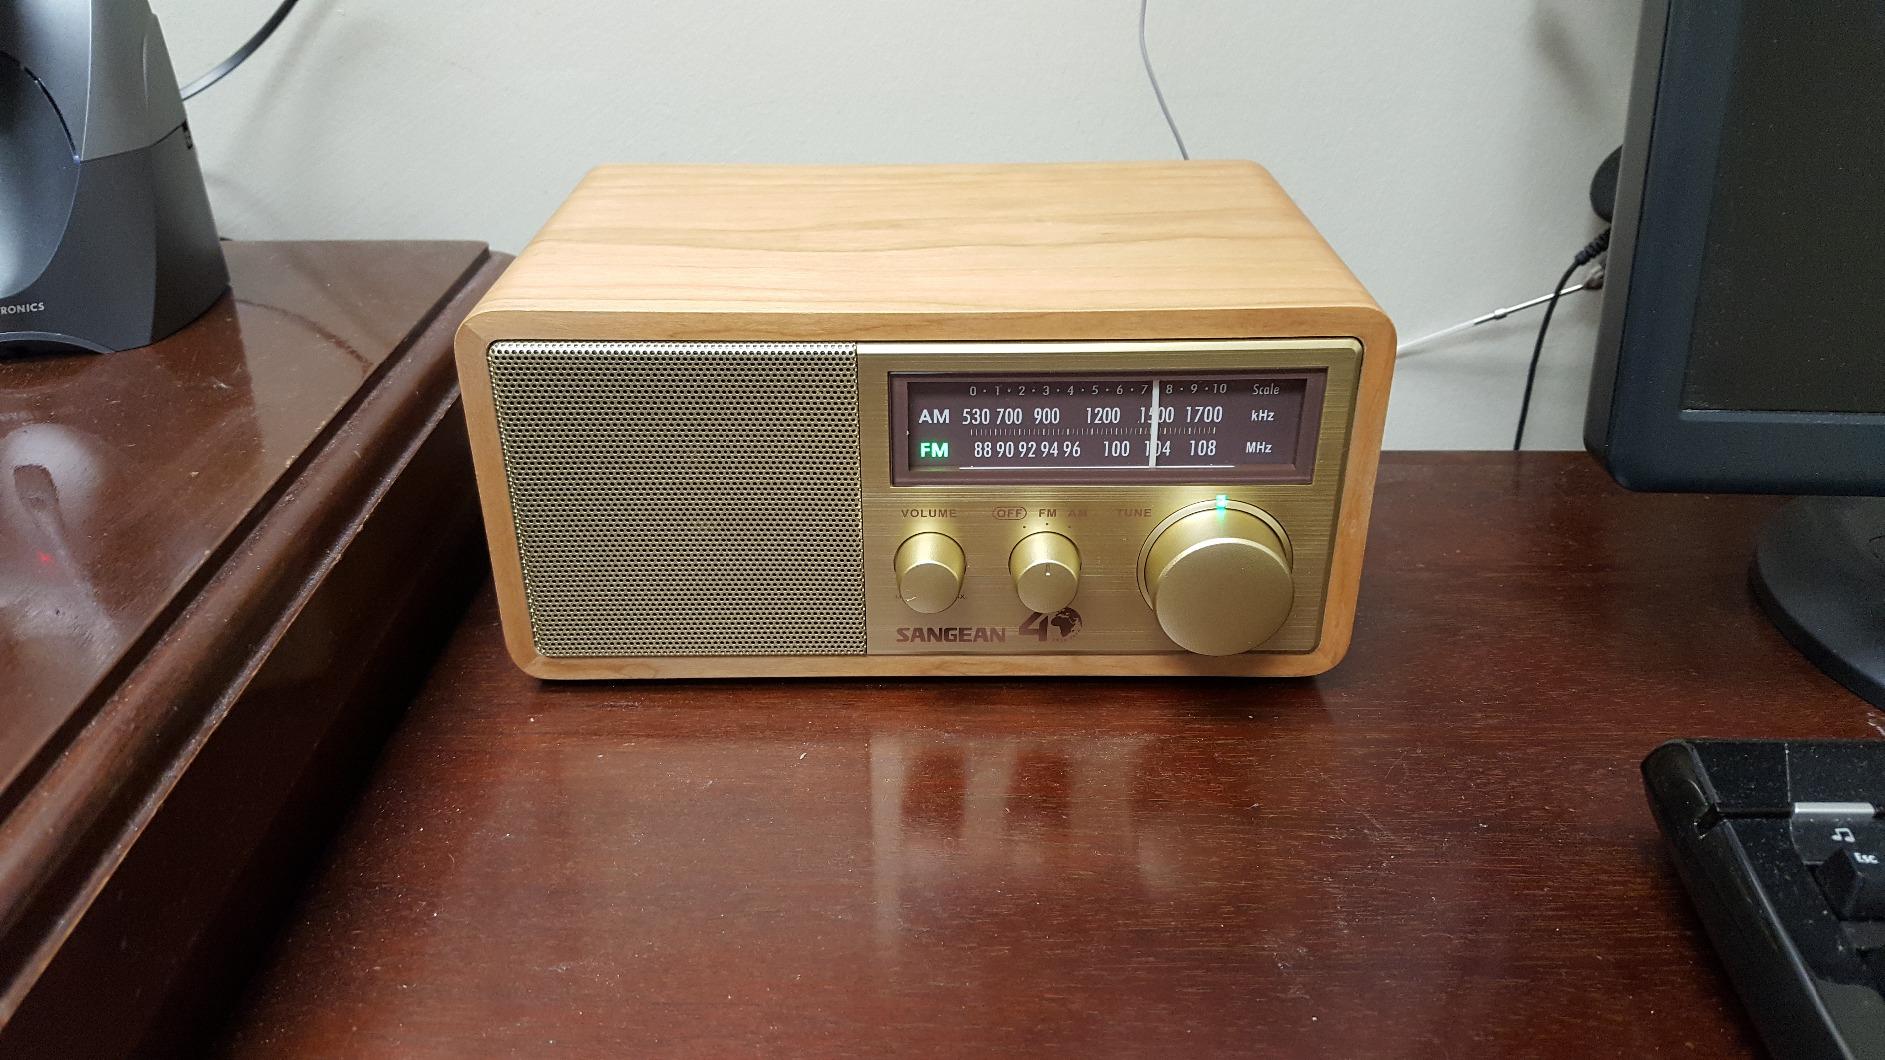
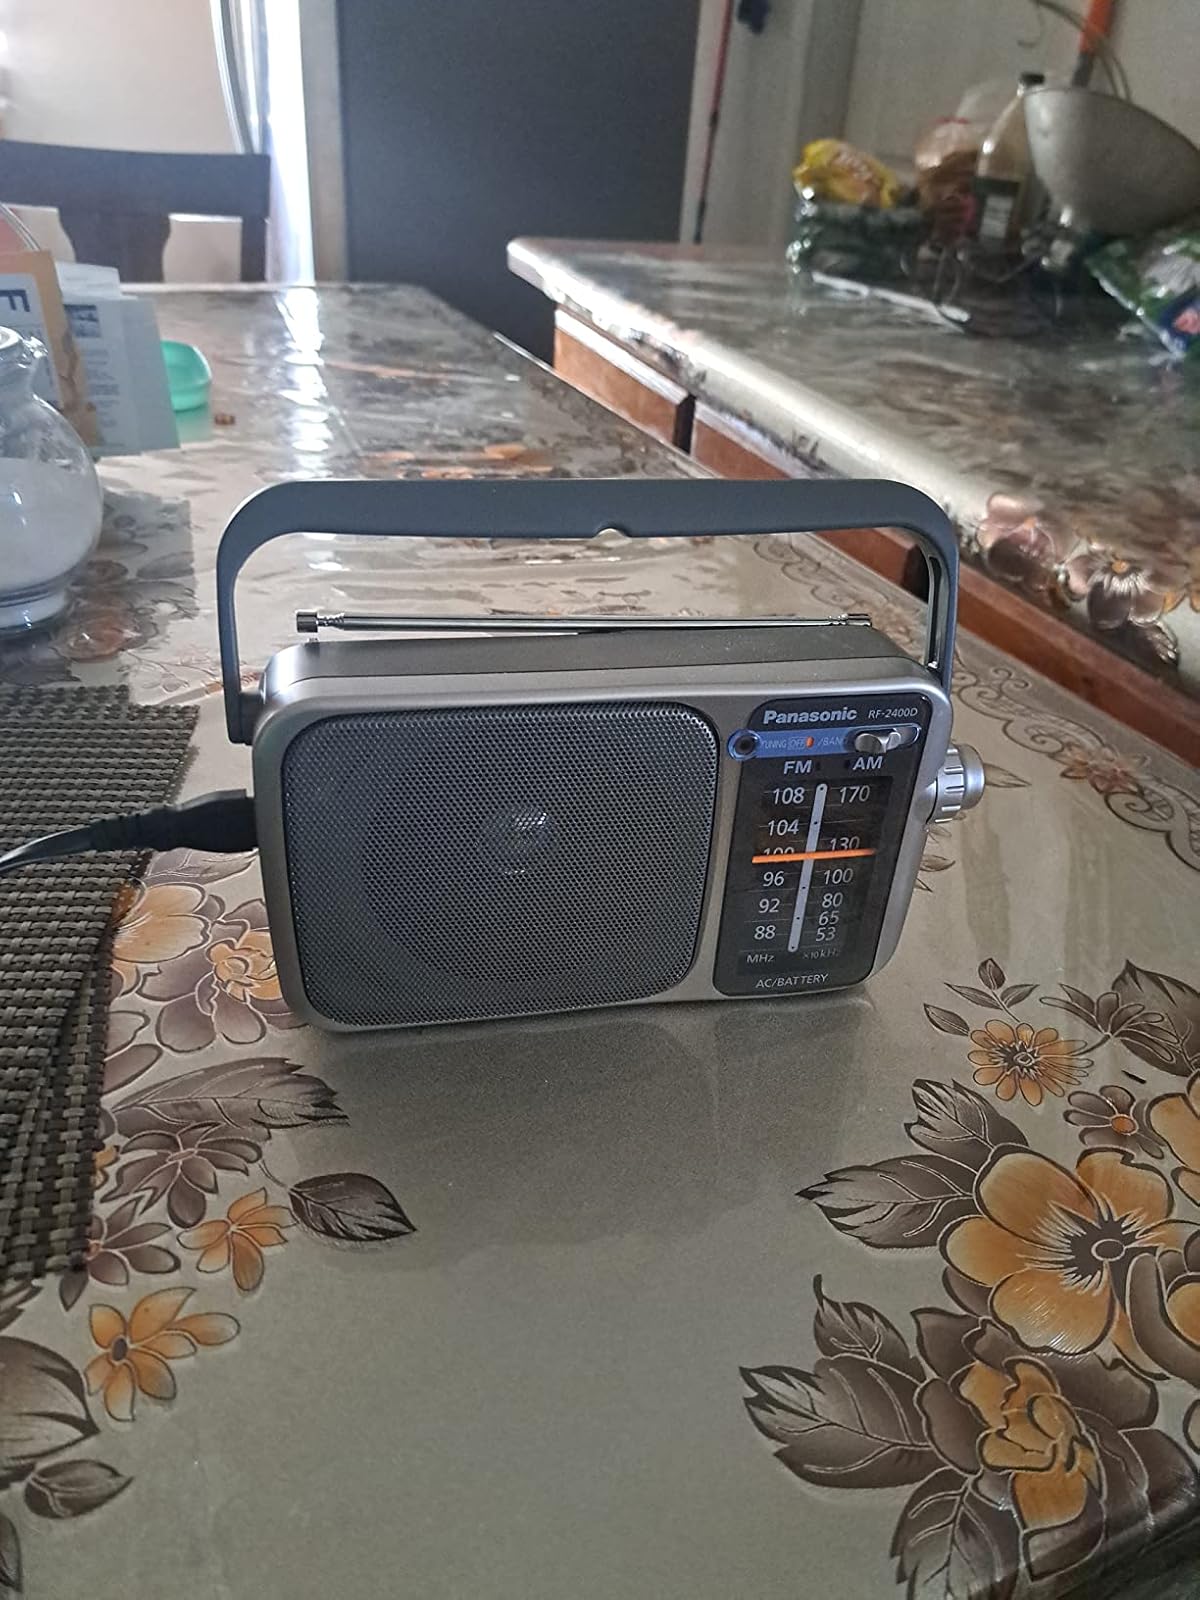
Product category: radio
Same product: no